Leslie Parrish

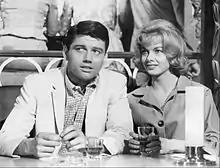
With Ralph Taeger in "Acapulco" (1961)

Parrish co-starred/guest-starred in numerous films and television shows throughout the 1960s and 1970s. She gained wide attention in her first starring role as Daisy Mae in the movie version of "Li'l Abner" (1959), where she changed her name from Marjorie Hellen to Leslie Parrish at the director's request. She appeared in the film "The Manchurian Candidate" (1962), playing Laurence Harvey's on-screen fiancée, Jocelyn Jordan. Other film credits include starring opposite Kirk Douglas in "For Love or Money" (1963) and Jerry Lewis in "Three on a Couch" (1966), among others.